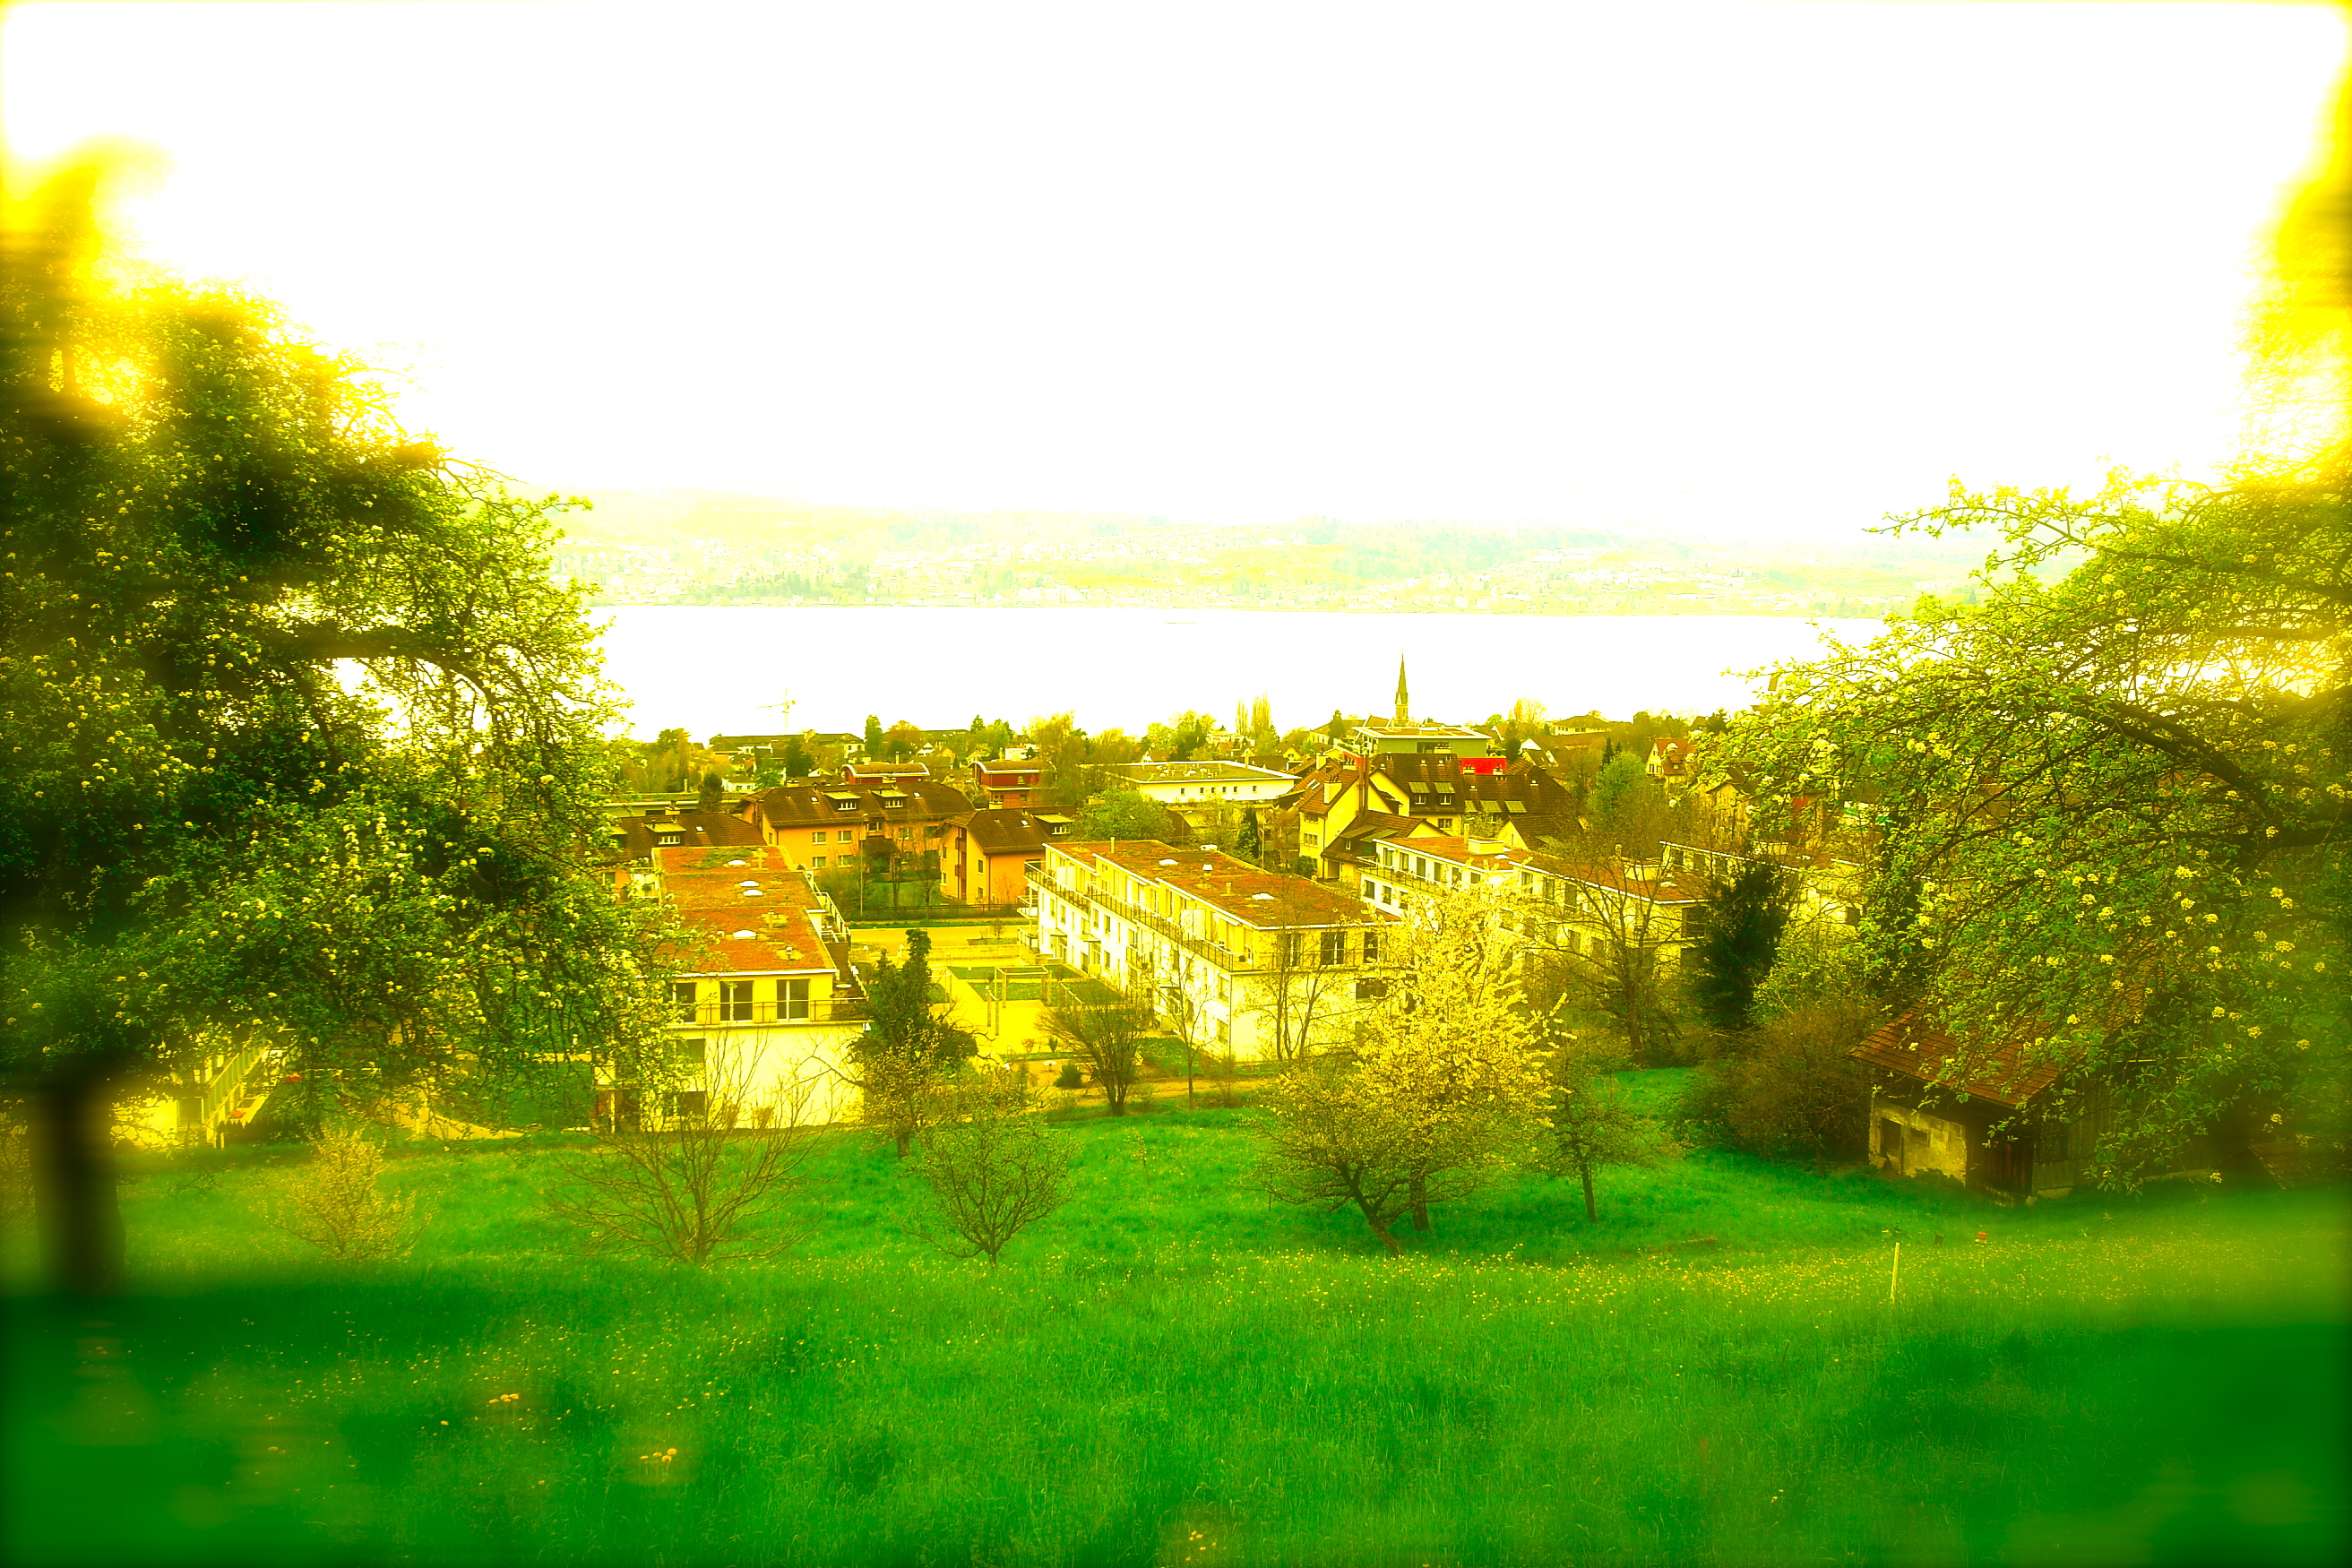
nature, green, sky, natural landscape, grass, vegetation, yellow, sunlight, light, red, tree, morning, natural environment, meadow, spring, leaf, rural area, landscape, Colorfulness, grassland, field, lawn, plant, land lot, cloud, house, pasture, photography, window, horizon, evening, hill, landscaping, Tints and shades